Describe the emotion expressed in this image:  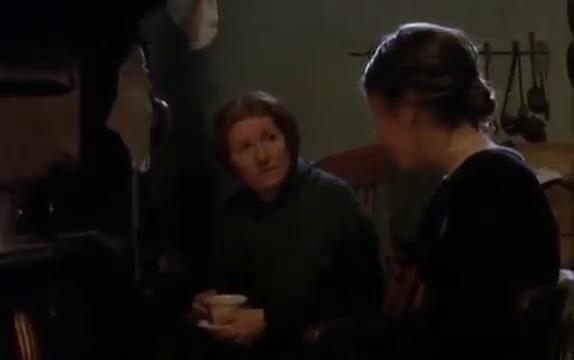
This person displays Suffering, valence and arousal with low intensity.